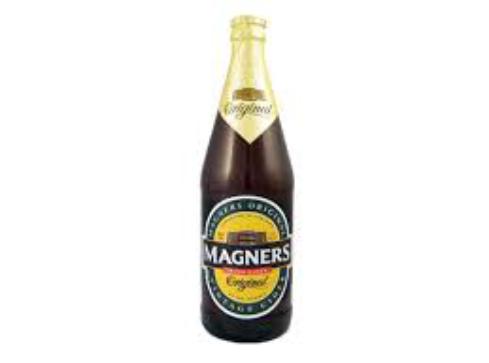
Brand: Magners Irish
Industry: Food